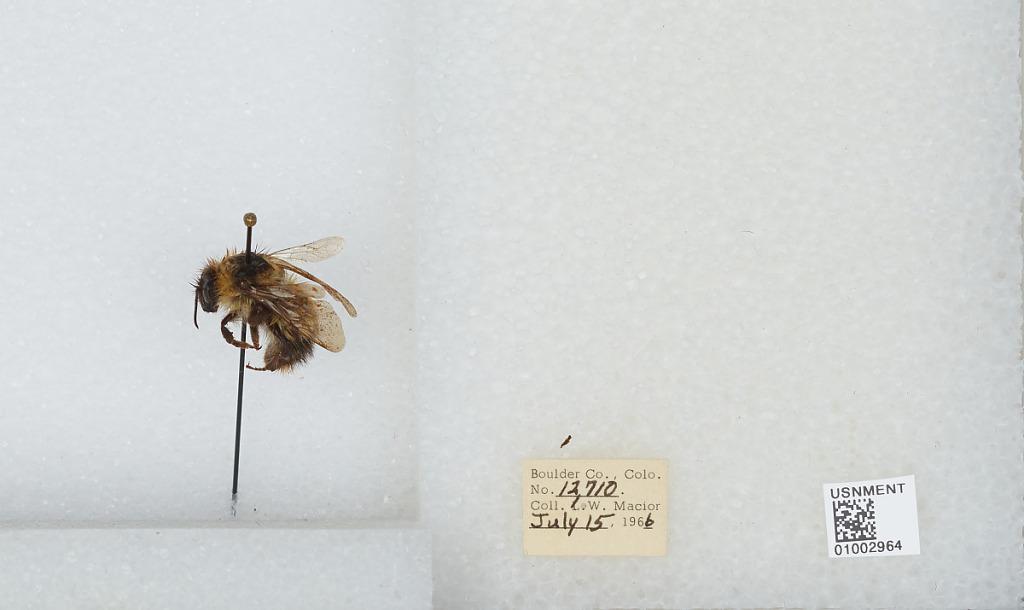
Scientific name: Bombus (Alpinobombus) balteatus Dahlbom
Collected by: L. Macior
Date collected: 1966-7-15
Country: United States
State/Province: Colorado
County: Boulder
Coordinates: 40.0275, -105.252